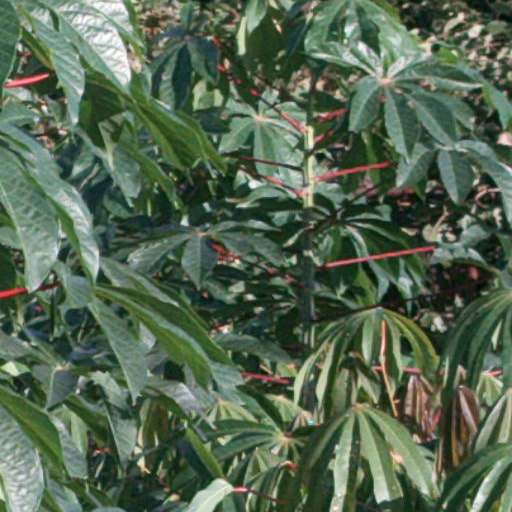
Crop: cassava